Pique sauce

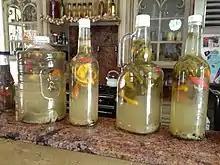
Pique sauce fermenting

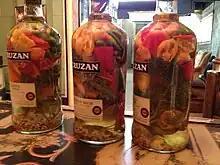
Homemade pique sauce

Different types of island ajíes picantes (hot peppers) will have varying amounts of heat; the hottest of all is the ají caballero.